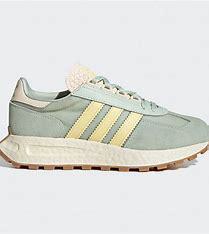
Brand: Adidas
Model: Retropy E5